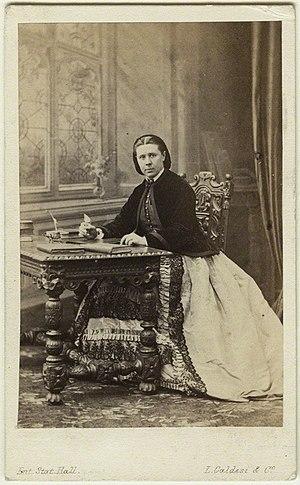
Emily Faithfull est une philanthrope et militante britannique des droits des femmes durant la période Victorienne.